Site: brandenburg
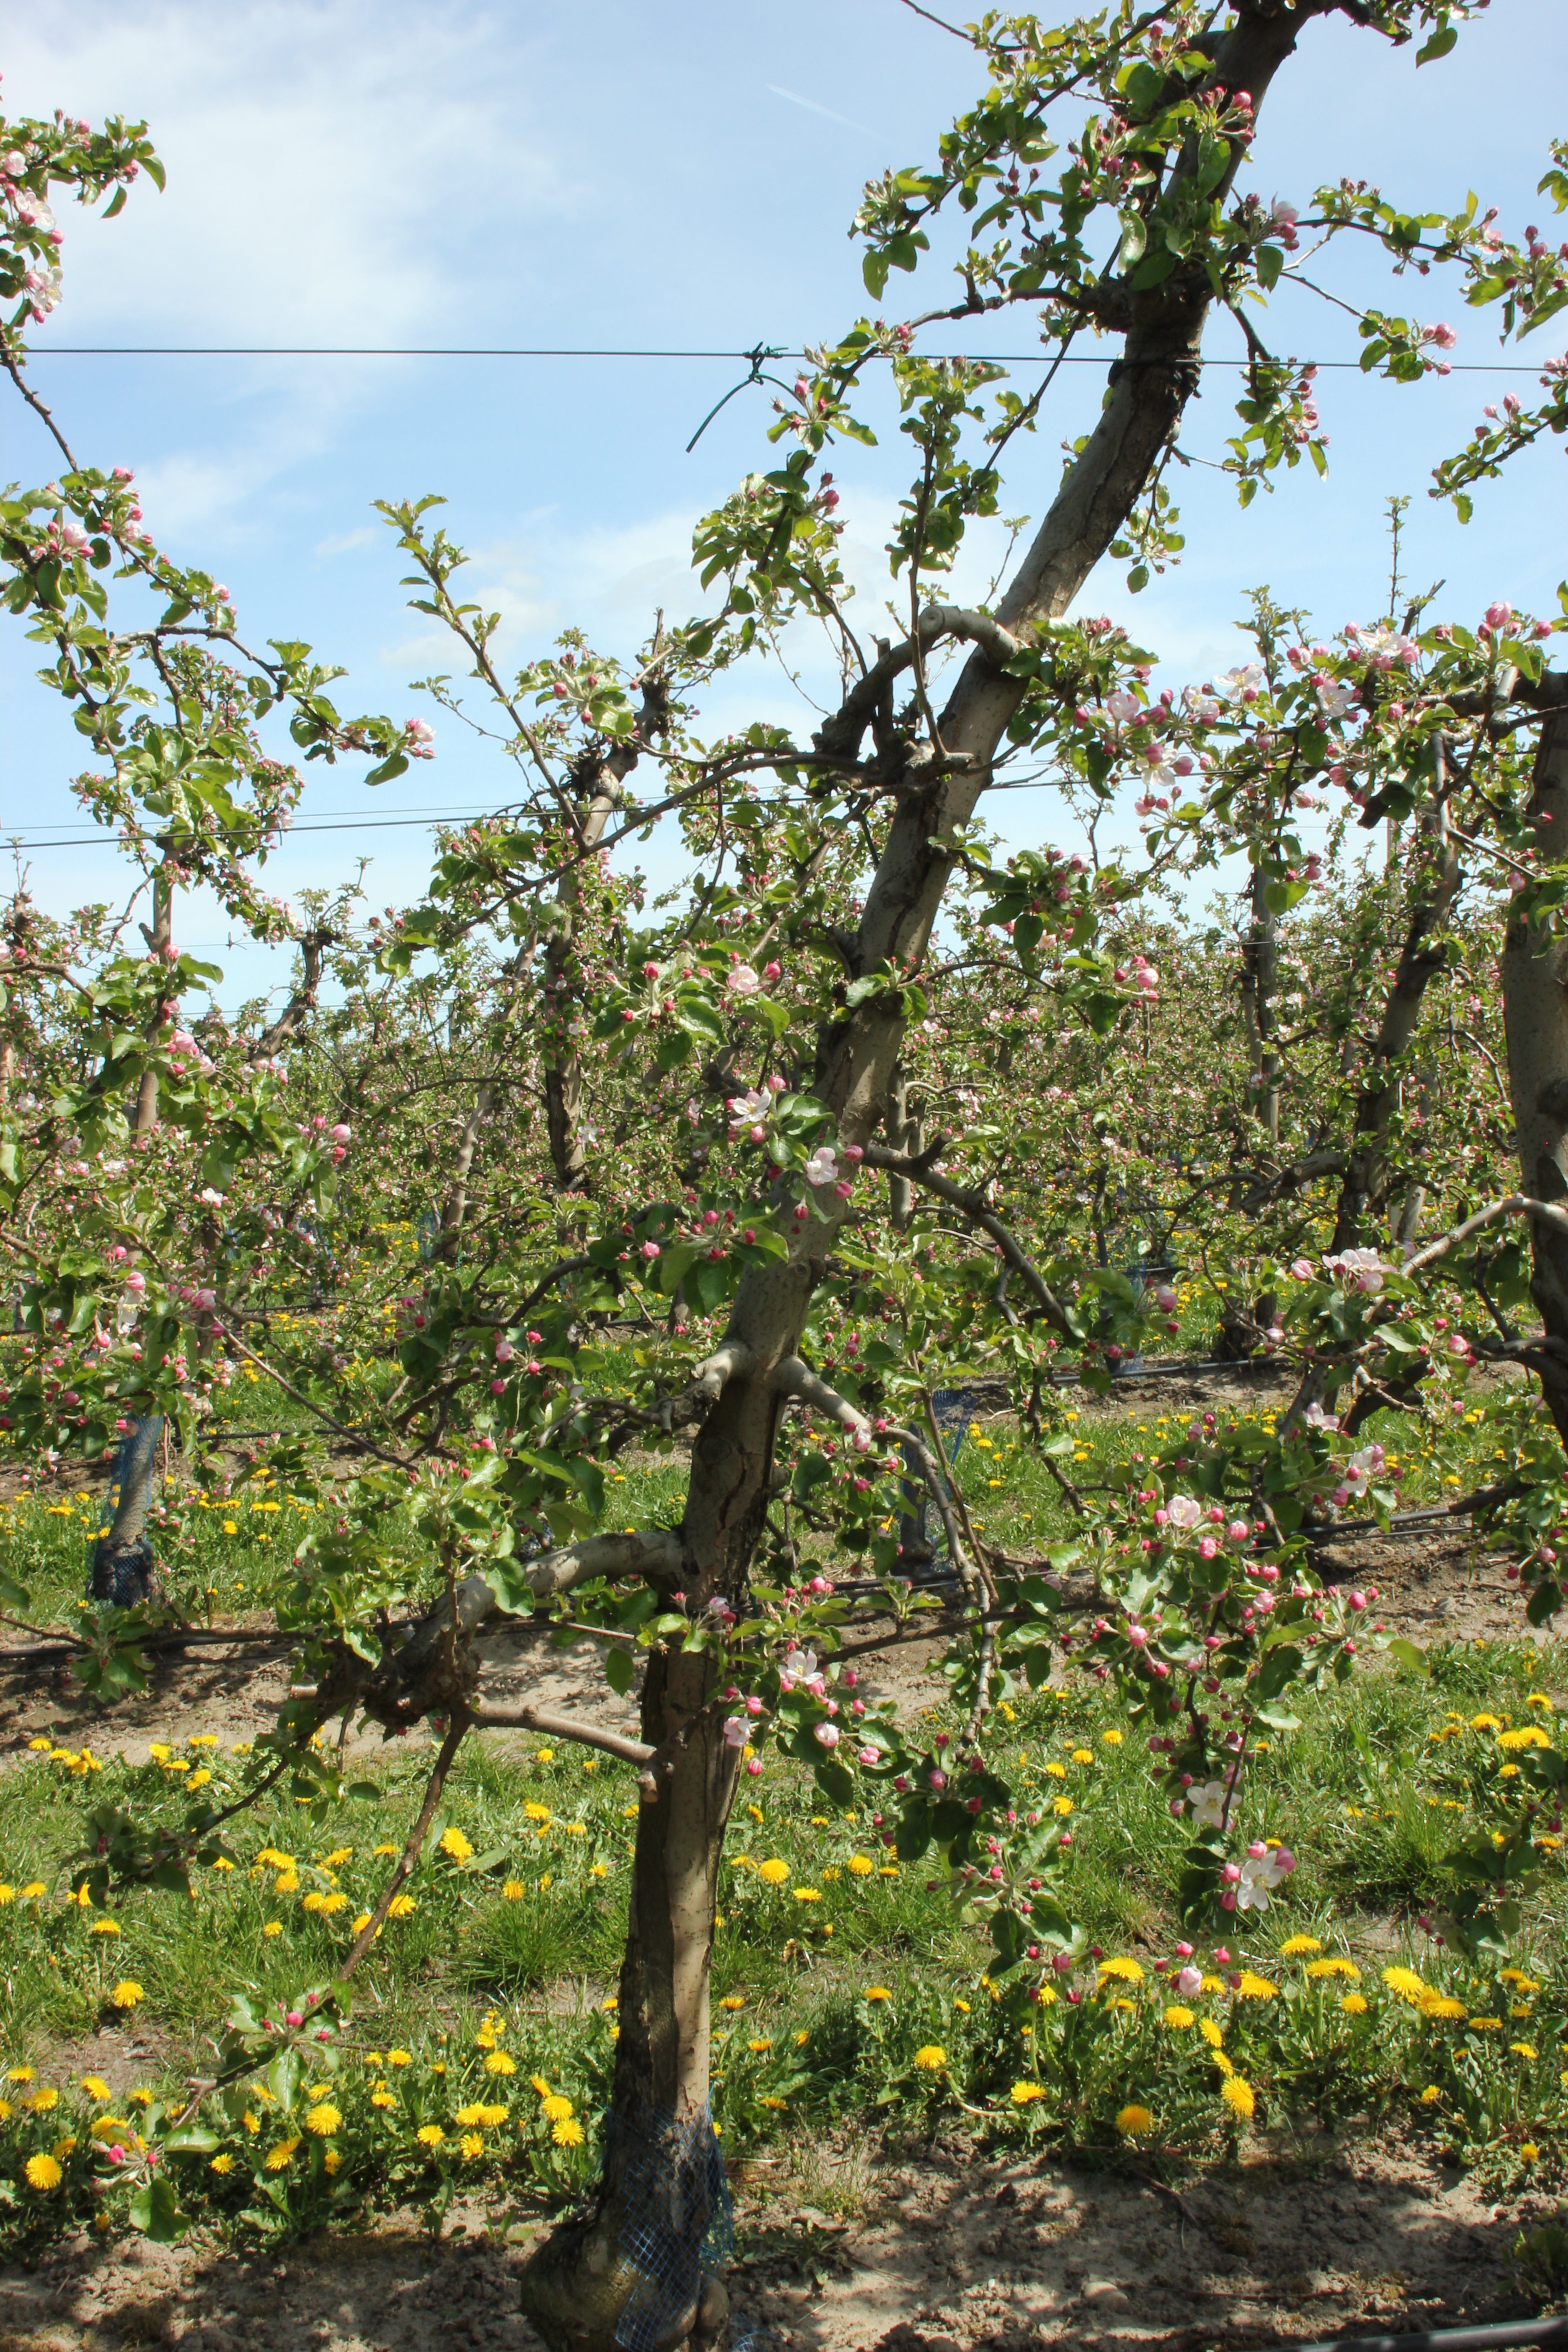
Growth stage (BBCH 57): Inflorescence emergence